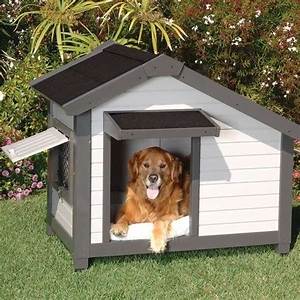
Label: cane